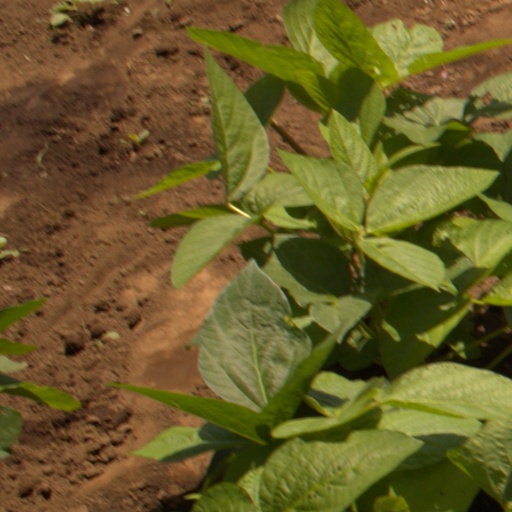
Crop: soybean